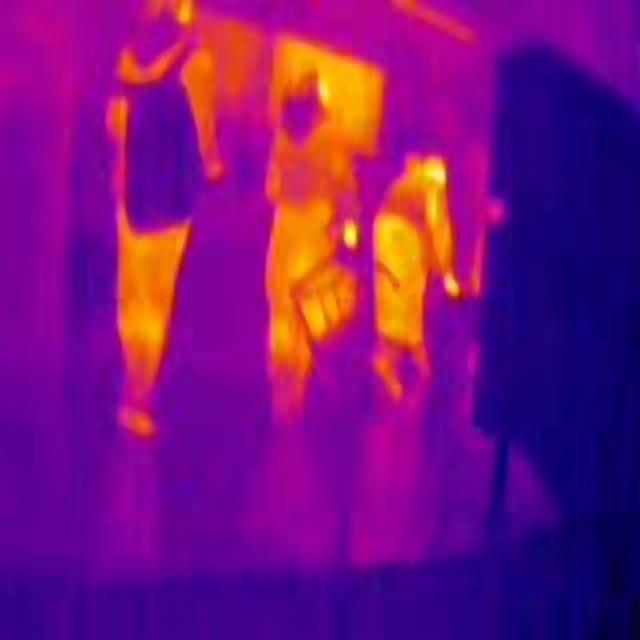
Detected objects:
label: person
label: person
label: person